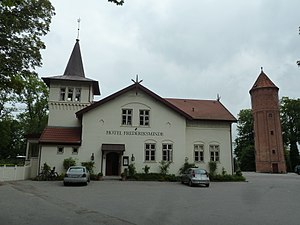
Klosternakken
Hotel Frederiksminde
Klosternakken er en ældre gade i Præstø. Den går fra den nordvestlige side af Torvet mod Frederiksminde. Gaden har på den nordlige side en række gamle huse, hvoraf de fleste ligger direkte ud til vejen med lange grunde ned mod fjord, havn og strand.